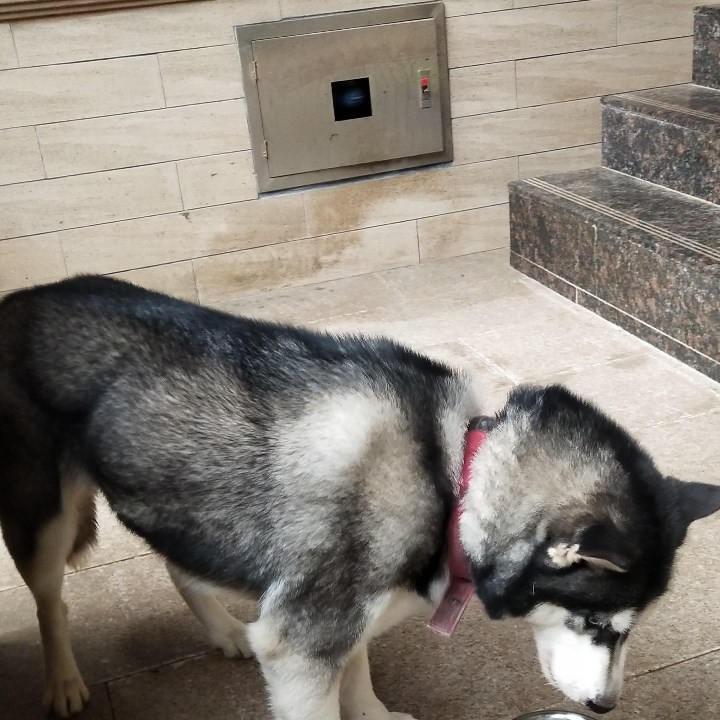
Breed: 1160-n000003-Siberian_husky